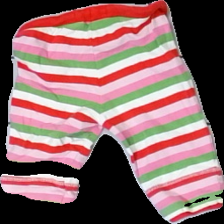
View: back
Type: Trousers
Category: Children
Brand: Name It
Colors: Green, Red, Pink
Material: 100% cott
Pattern: Striped
Cut: Regular
Size: 74
Season: All
Price range: <50
Recommended usage: Export